Sultanate of the Geledi

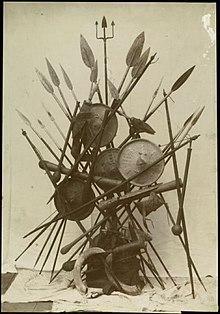
Traditional weapons and tools of the Geledi/Rahanweyn

The Geledi army numbered around 20,000 men in times of peace, with a maximum of 50,000 troops in times of war. The supreme commanders of the army were the Sultan and his brother, who in turn had "Malaakhs" and "Garads" under them. The military was supplied with rifles and cannons by Somali traders of the coastal regions that controlled the East African arms trade.